Biebermühl Railway

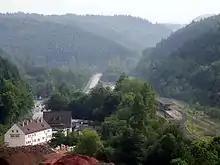
Pirmasens Nord station (right) from above, to the left is the hamlet of Biebermühle

After it has passed Gelterswoog, it follows the Aschbach to the mouth of the Moosalb at the western end of Karlstal. Shortly before Schopp it crosses federal highway 270 and runs along the Moosalb via Steinalben to Waldfischbach, where they meet the Schwarzbach valley ("Schwarzbachtal"). The line crosses the Schwarzbach three times before it reaches Pirmasens Nord. Coming from the west, the Landau–Rohrbach railway continues to the east, while the Biebermühl Railway continues to run to the south.